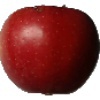
Label: Apple Braeburn 1